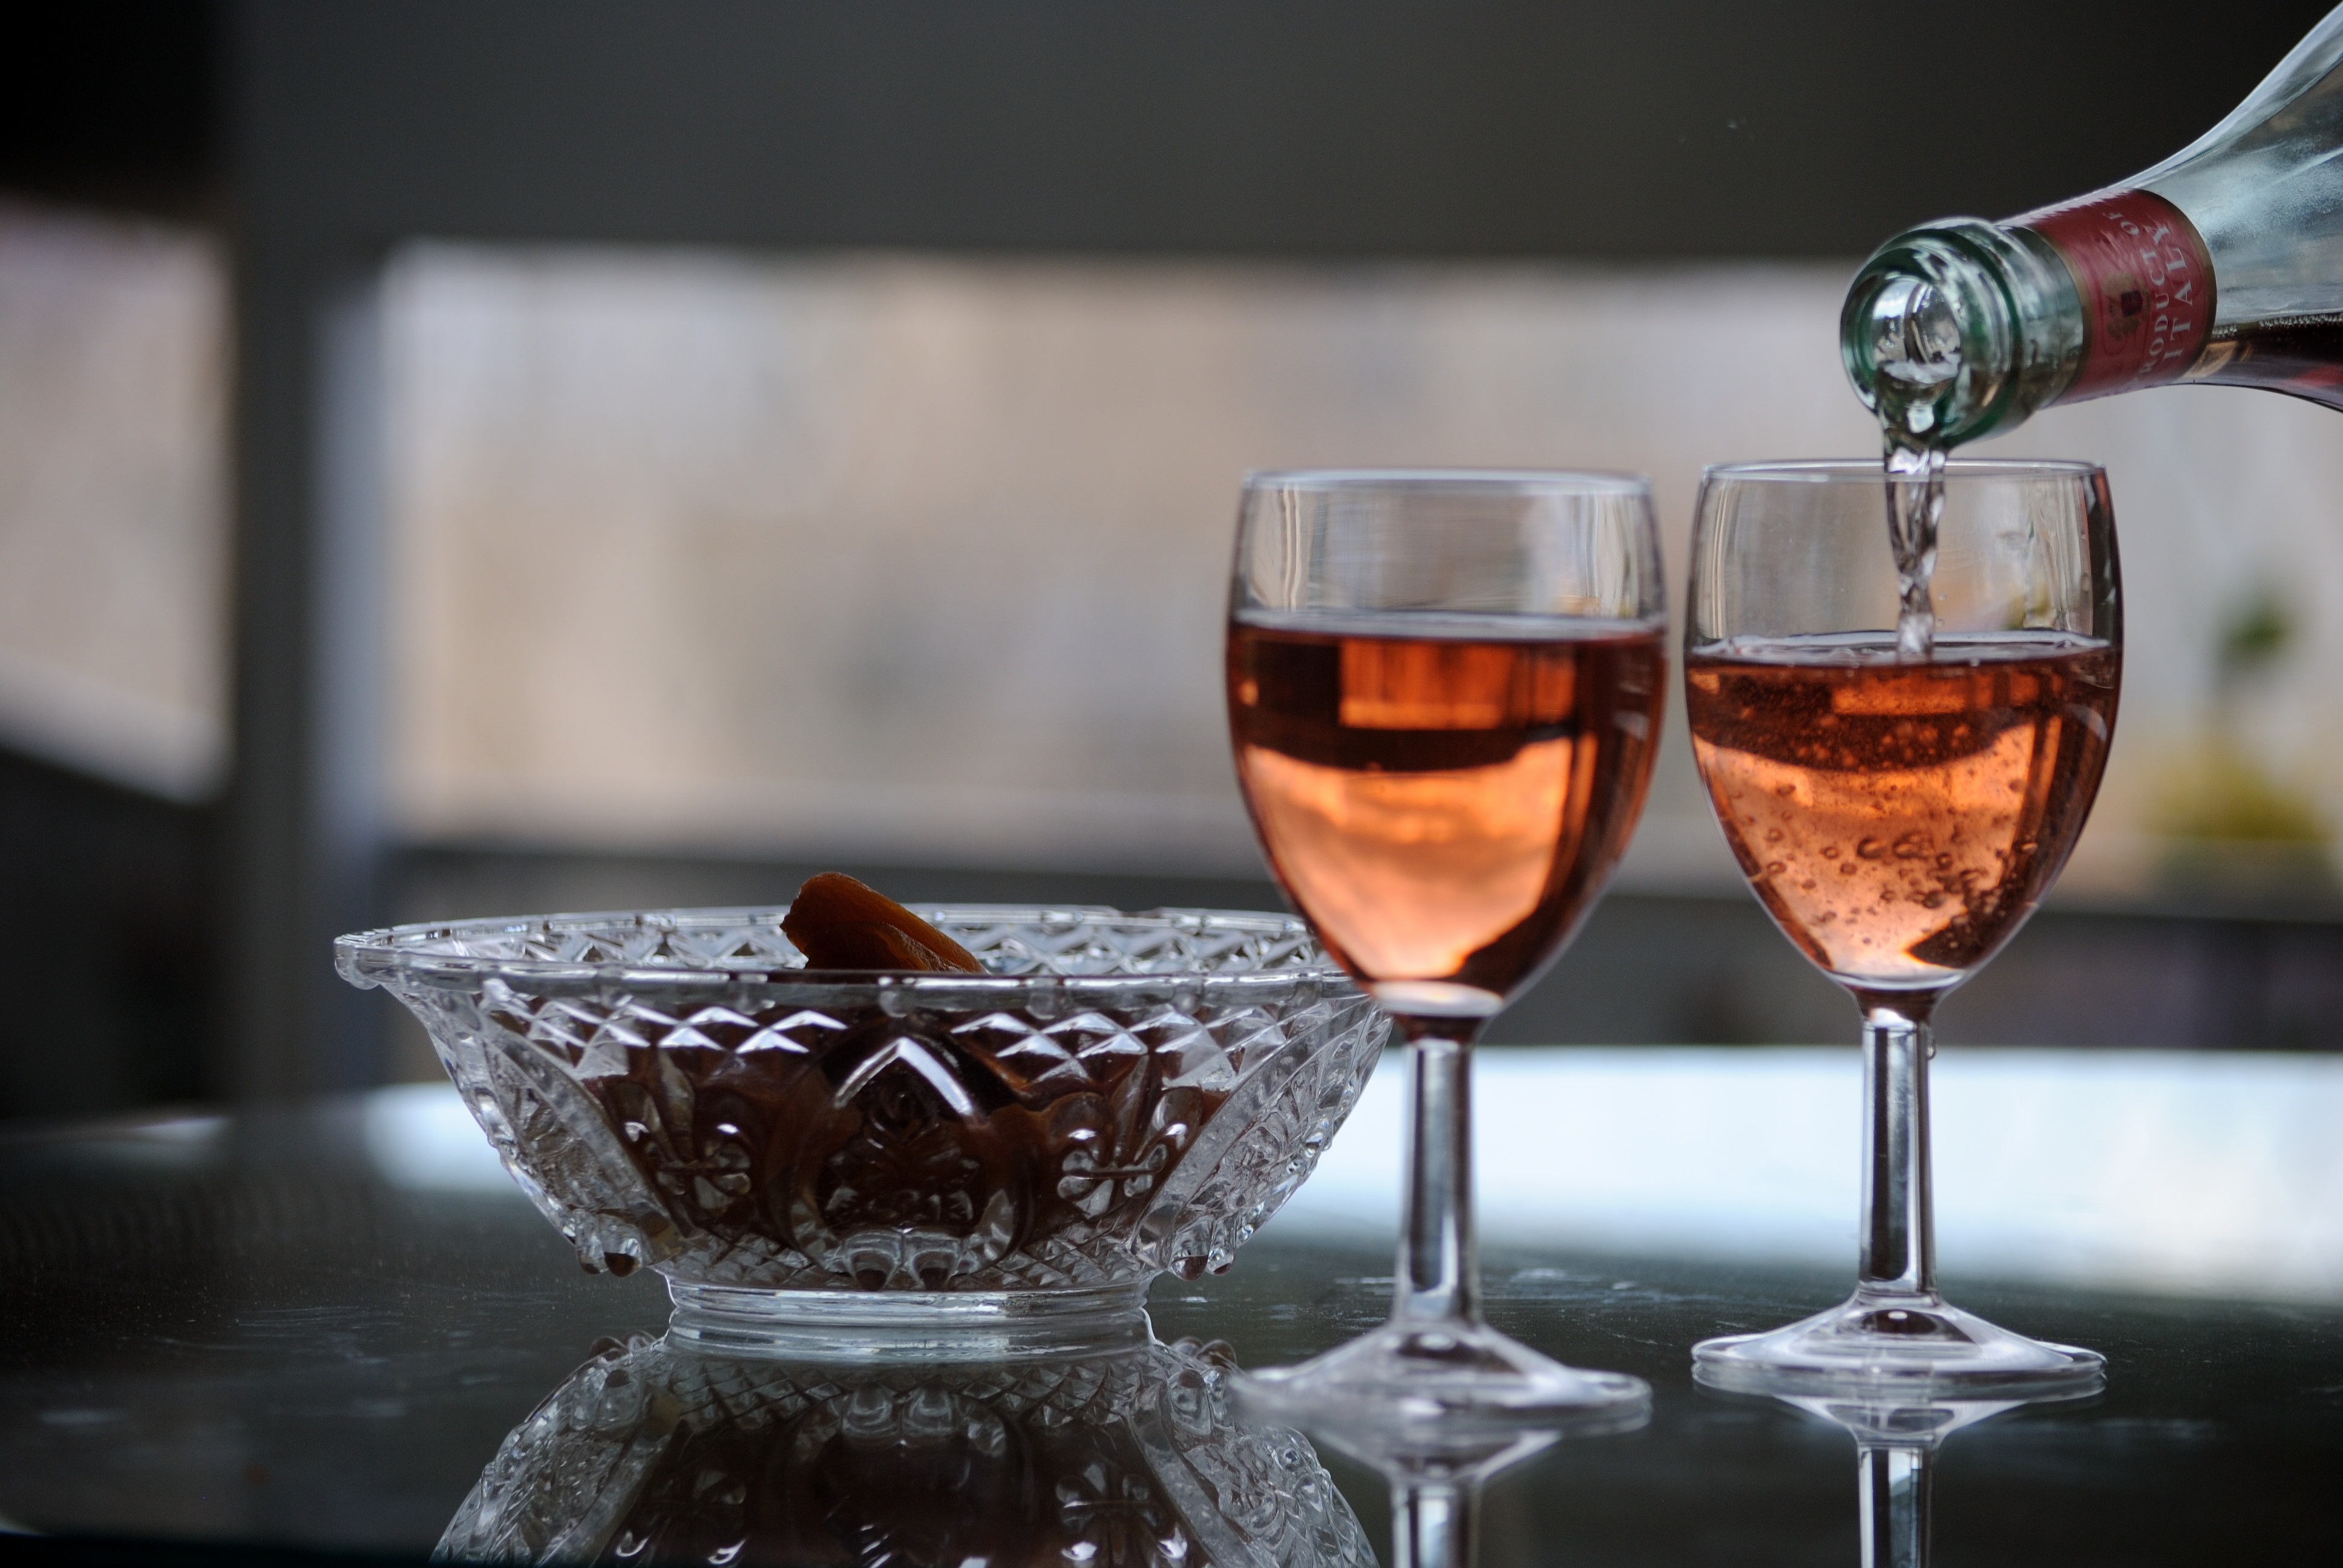
drink, alcoholic beverage, distilled beverage, glass, wine, food, wine glass